Jose Etxenagusia

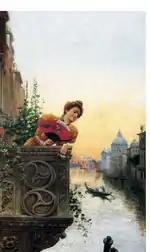
Venetian Lady on a Balcony

Four years later, he obtained a position with the city government of Burgos, but was unhappy and moved to Bilbao to pursue his artistic interests. There, he was able to find work with the Tudela to Bilbao Railway to help support his studies. The outbreak of the Third Carlist War in 1872 interrupted his plans and, after briefly taking part in the defense of the city, moved to Bayonne to pick up where he had left off. In 1875, an aunt of his died from wounds she had suffered in the war and left him a substantial inheritance, which enabled him to travel to Italy.